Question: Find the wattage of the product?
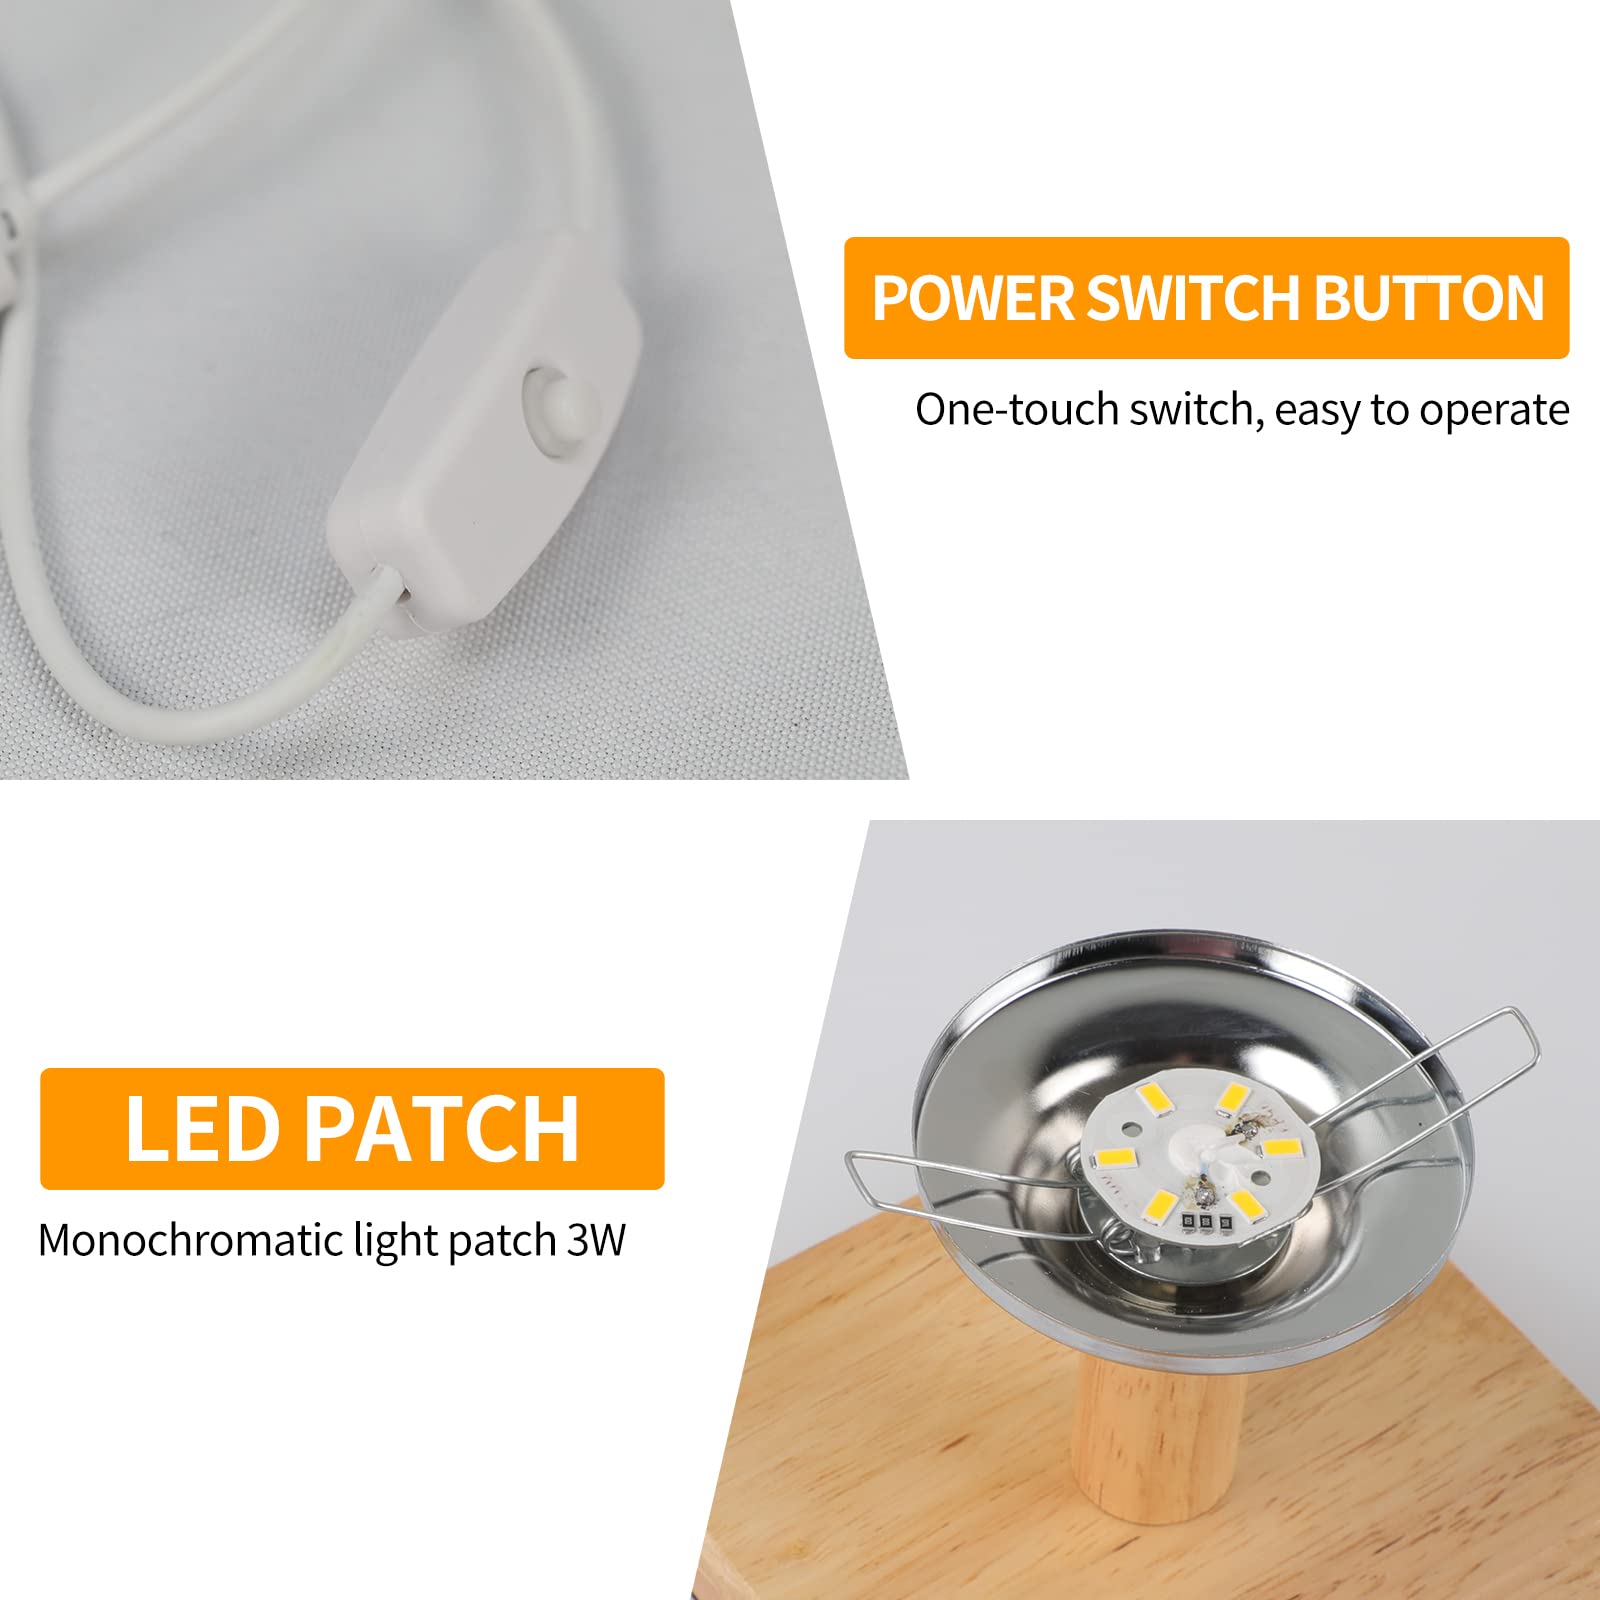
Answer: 3.0 watt